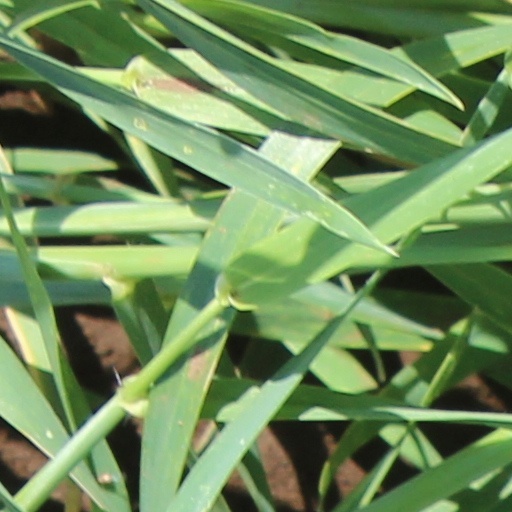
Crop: wheat